Travis Johnson (defensive end)

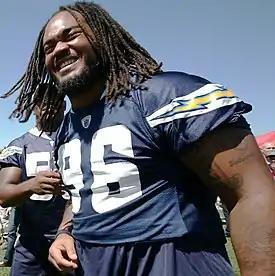
Johnson with the San Diego Chargers in 2010

Travis Andre Johnson (born April 26, 1982) is an American former professional football player who was a defensive end in the National Football League (NFL). He was selected by the Houston Texans in the first round of the 2005 NFL draft. He played college football for the Florida State Seminoles.